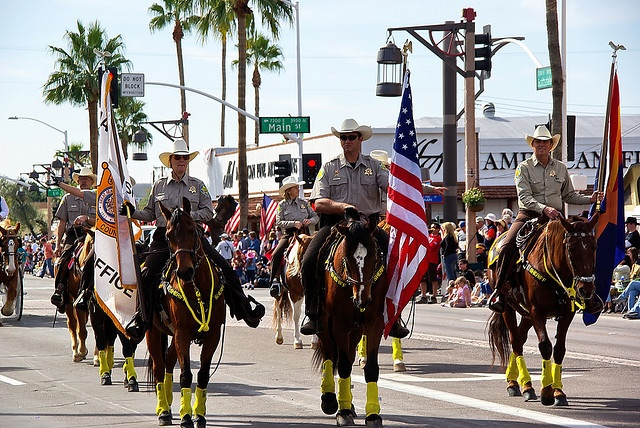
The police officers are on horses carrying flags
a couple of men are riding horses at a parade
Several police officers riding horses down the street.
Many people ride on horse in a parade.
Police riding on horseback participate in a parade.